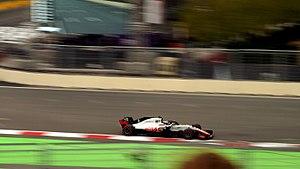
Le Grand Prix automobile d'Azerbaïdjan 2018 disputé le 29 avril 2018 sur le circuit urbain de Bakou, est la 980ᵉ épreuve du championnat du monde de Formule 1 courue depuis 1950. Il s'agit de la 2ᵉ édition du Grand Prix d'Azerbaïdjan comptant pour le championnat du monde de Formule 1 et la quatrième manche du championnat 2018.